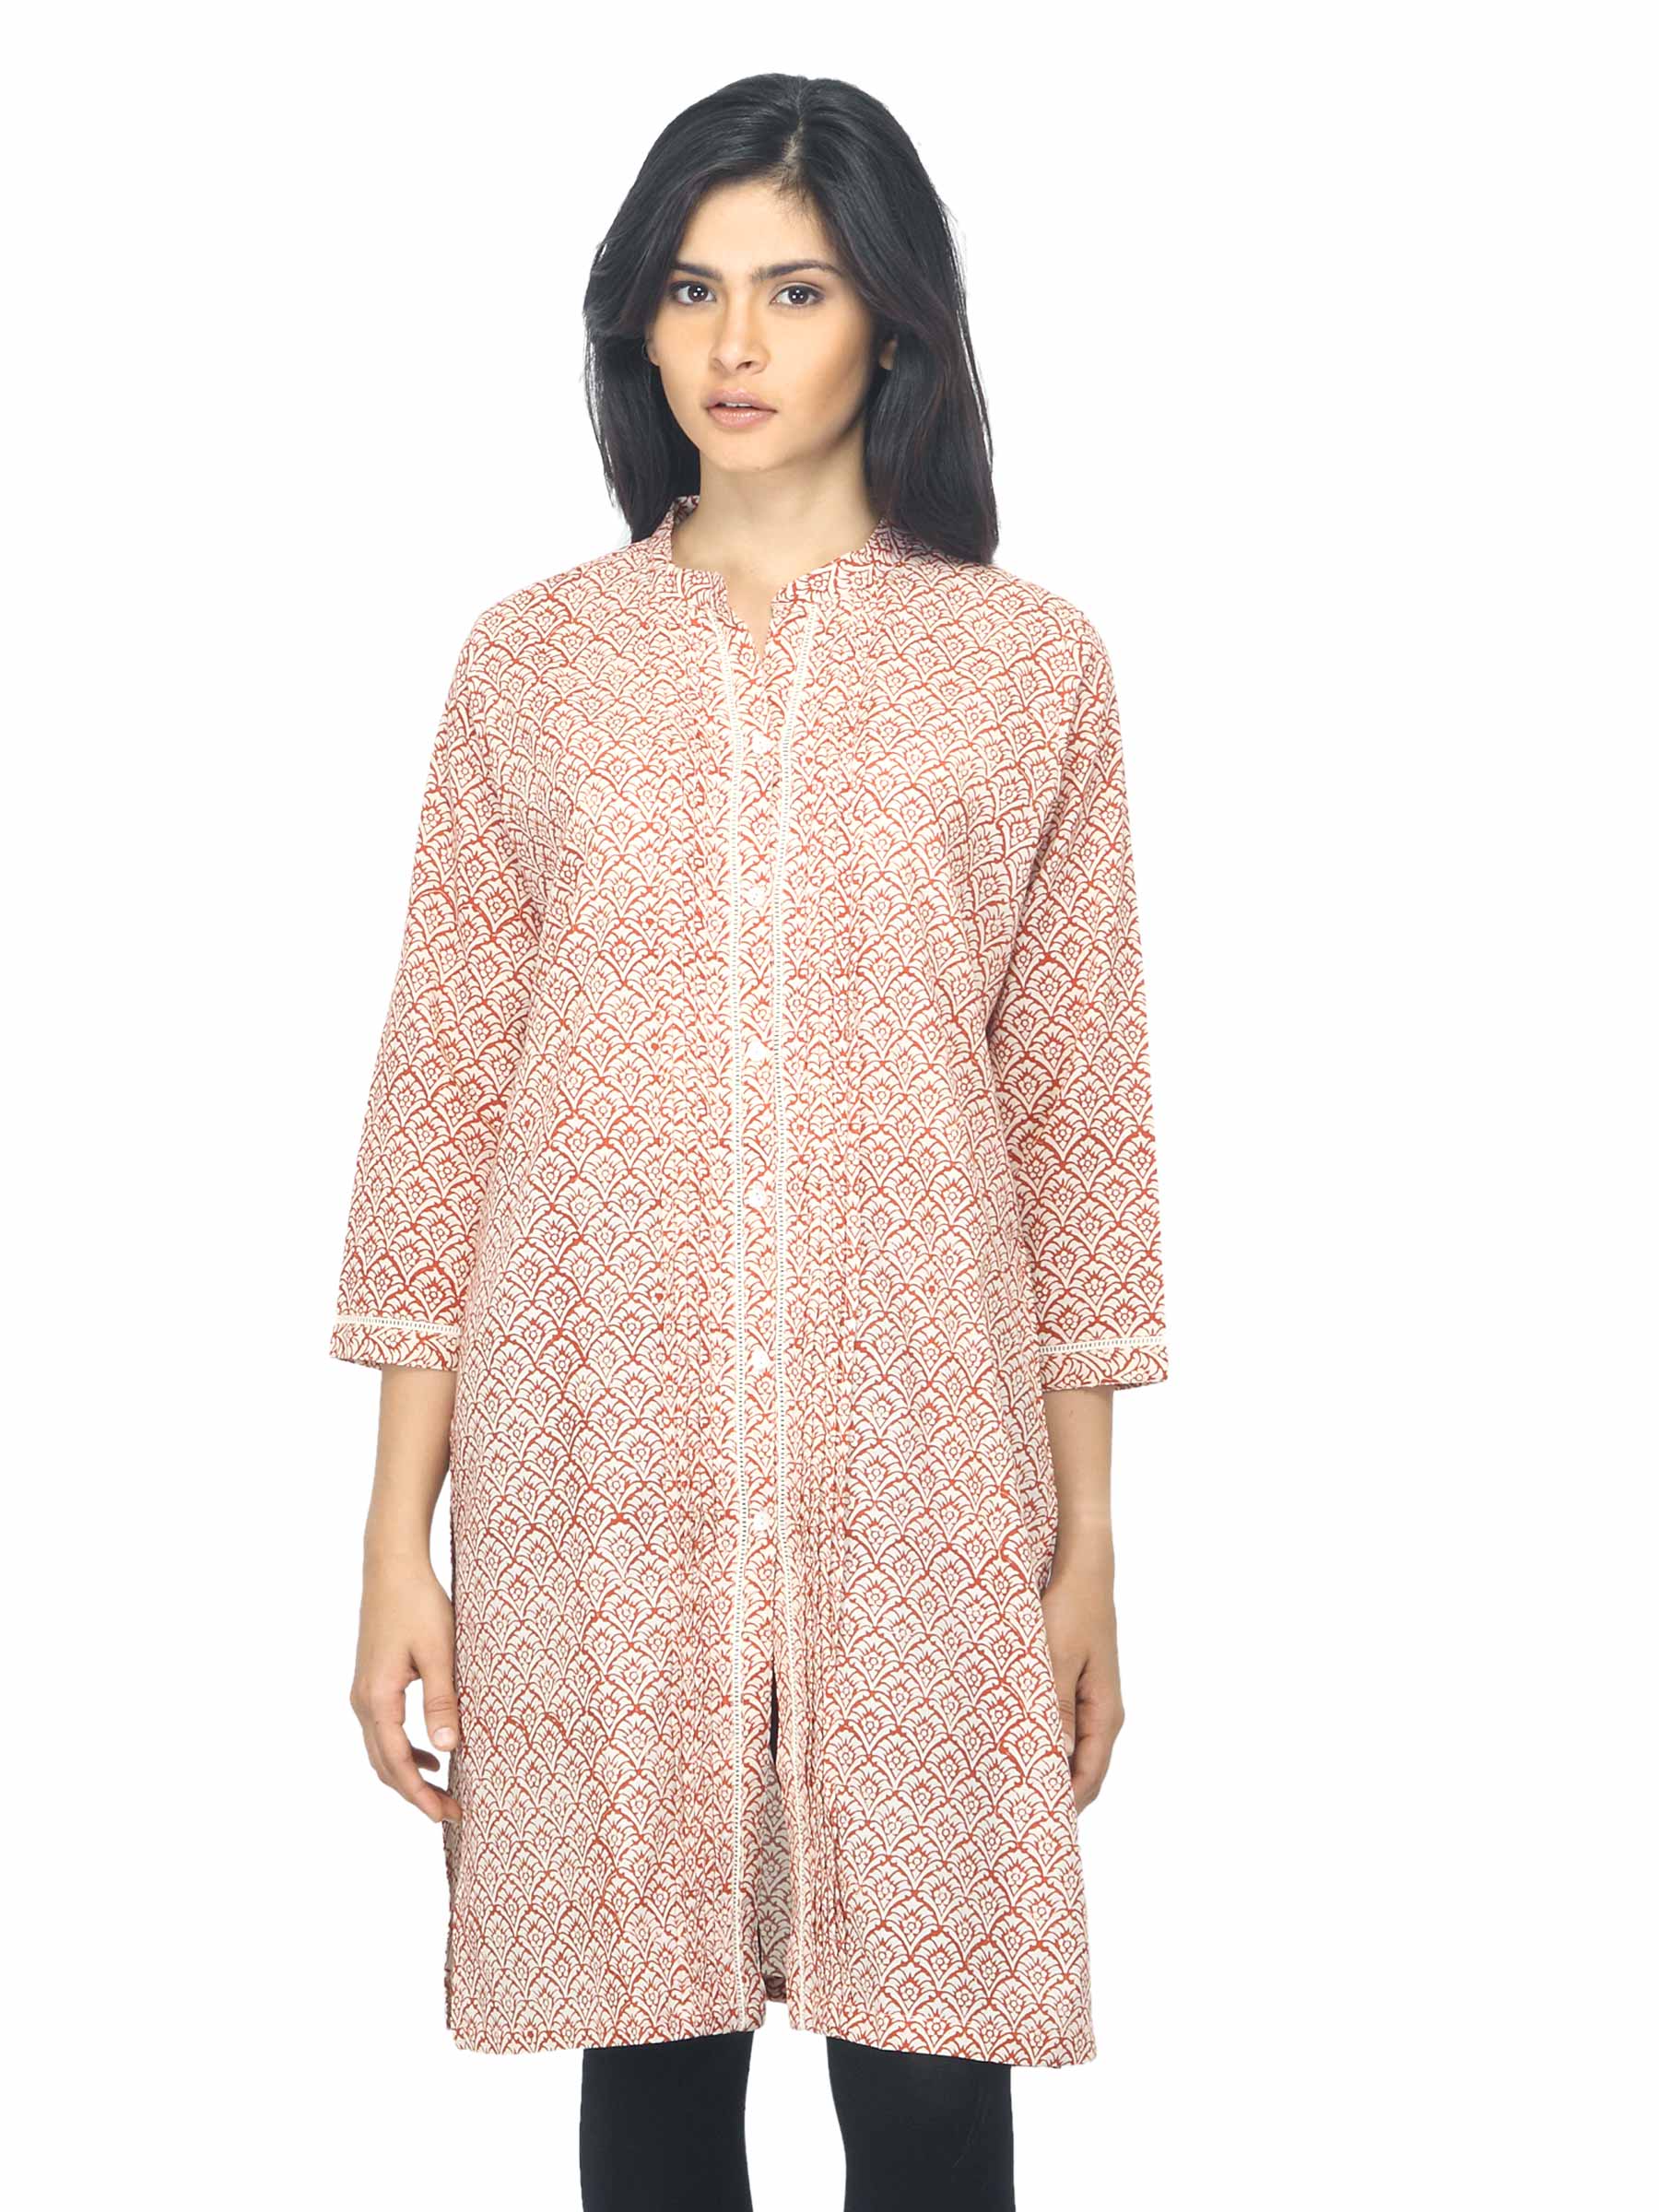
Fabindia Women Printed Red Kurta
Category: Apparel / Topwear / Kurtas
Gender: Women
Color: Red
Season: Summer 2012
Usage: Ethnic